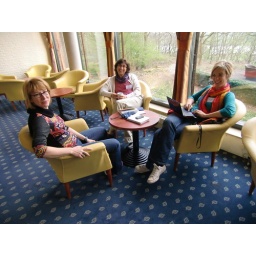
The yellow chair discussion (about lessons learnt in IKM-Emergent)